Japanese murrelet

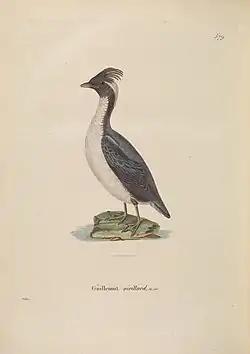
Plate by Prêtre accompanying Temminck's description of the Japanese murrelet

The Japanese murrelet is a monotypic species first described by Coenraad Temminck, as "Uria wumizusume", in the text accompanying an 1836 "" in the ongoing series "Nouveau recueil de planches coloriées d'oiseaux". The following year, Johann Friedrich von Brandt erected the genus "Brachyramphus" and subgenus "Synthliboramphus", transferring to it the Japanese murrelet, to which he gave the new specific name "temminckii". "Synthliboramphus" has since been raised to generic rank, the specific name "wumizusume" having priority in accordance with Article 23 of the International Code of Zoological Nomenclature.